Sigrid Brattabø Handegard

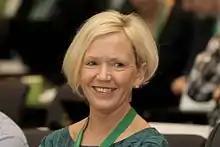
Sigrid Brattabø Handegard

Sigrid Brattabø Handegard (born 27 December 1963) is a Norwegian politician for the Centre Party.